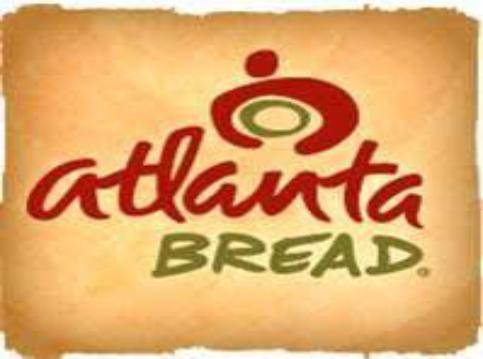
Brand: Atlanta Bread Company
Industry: Food